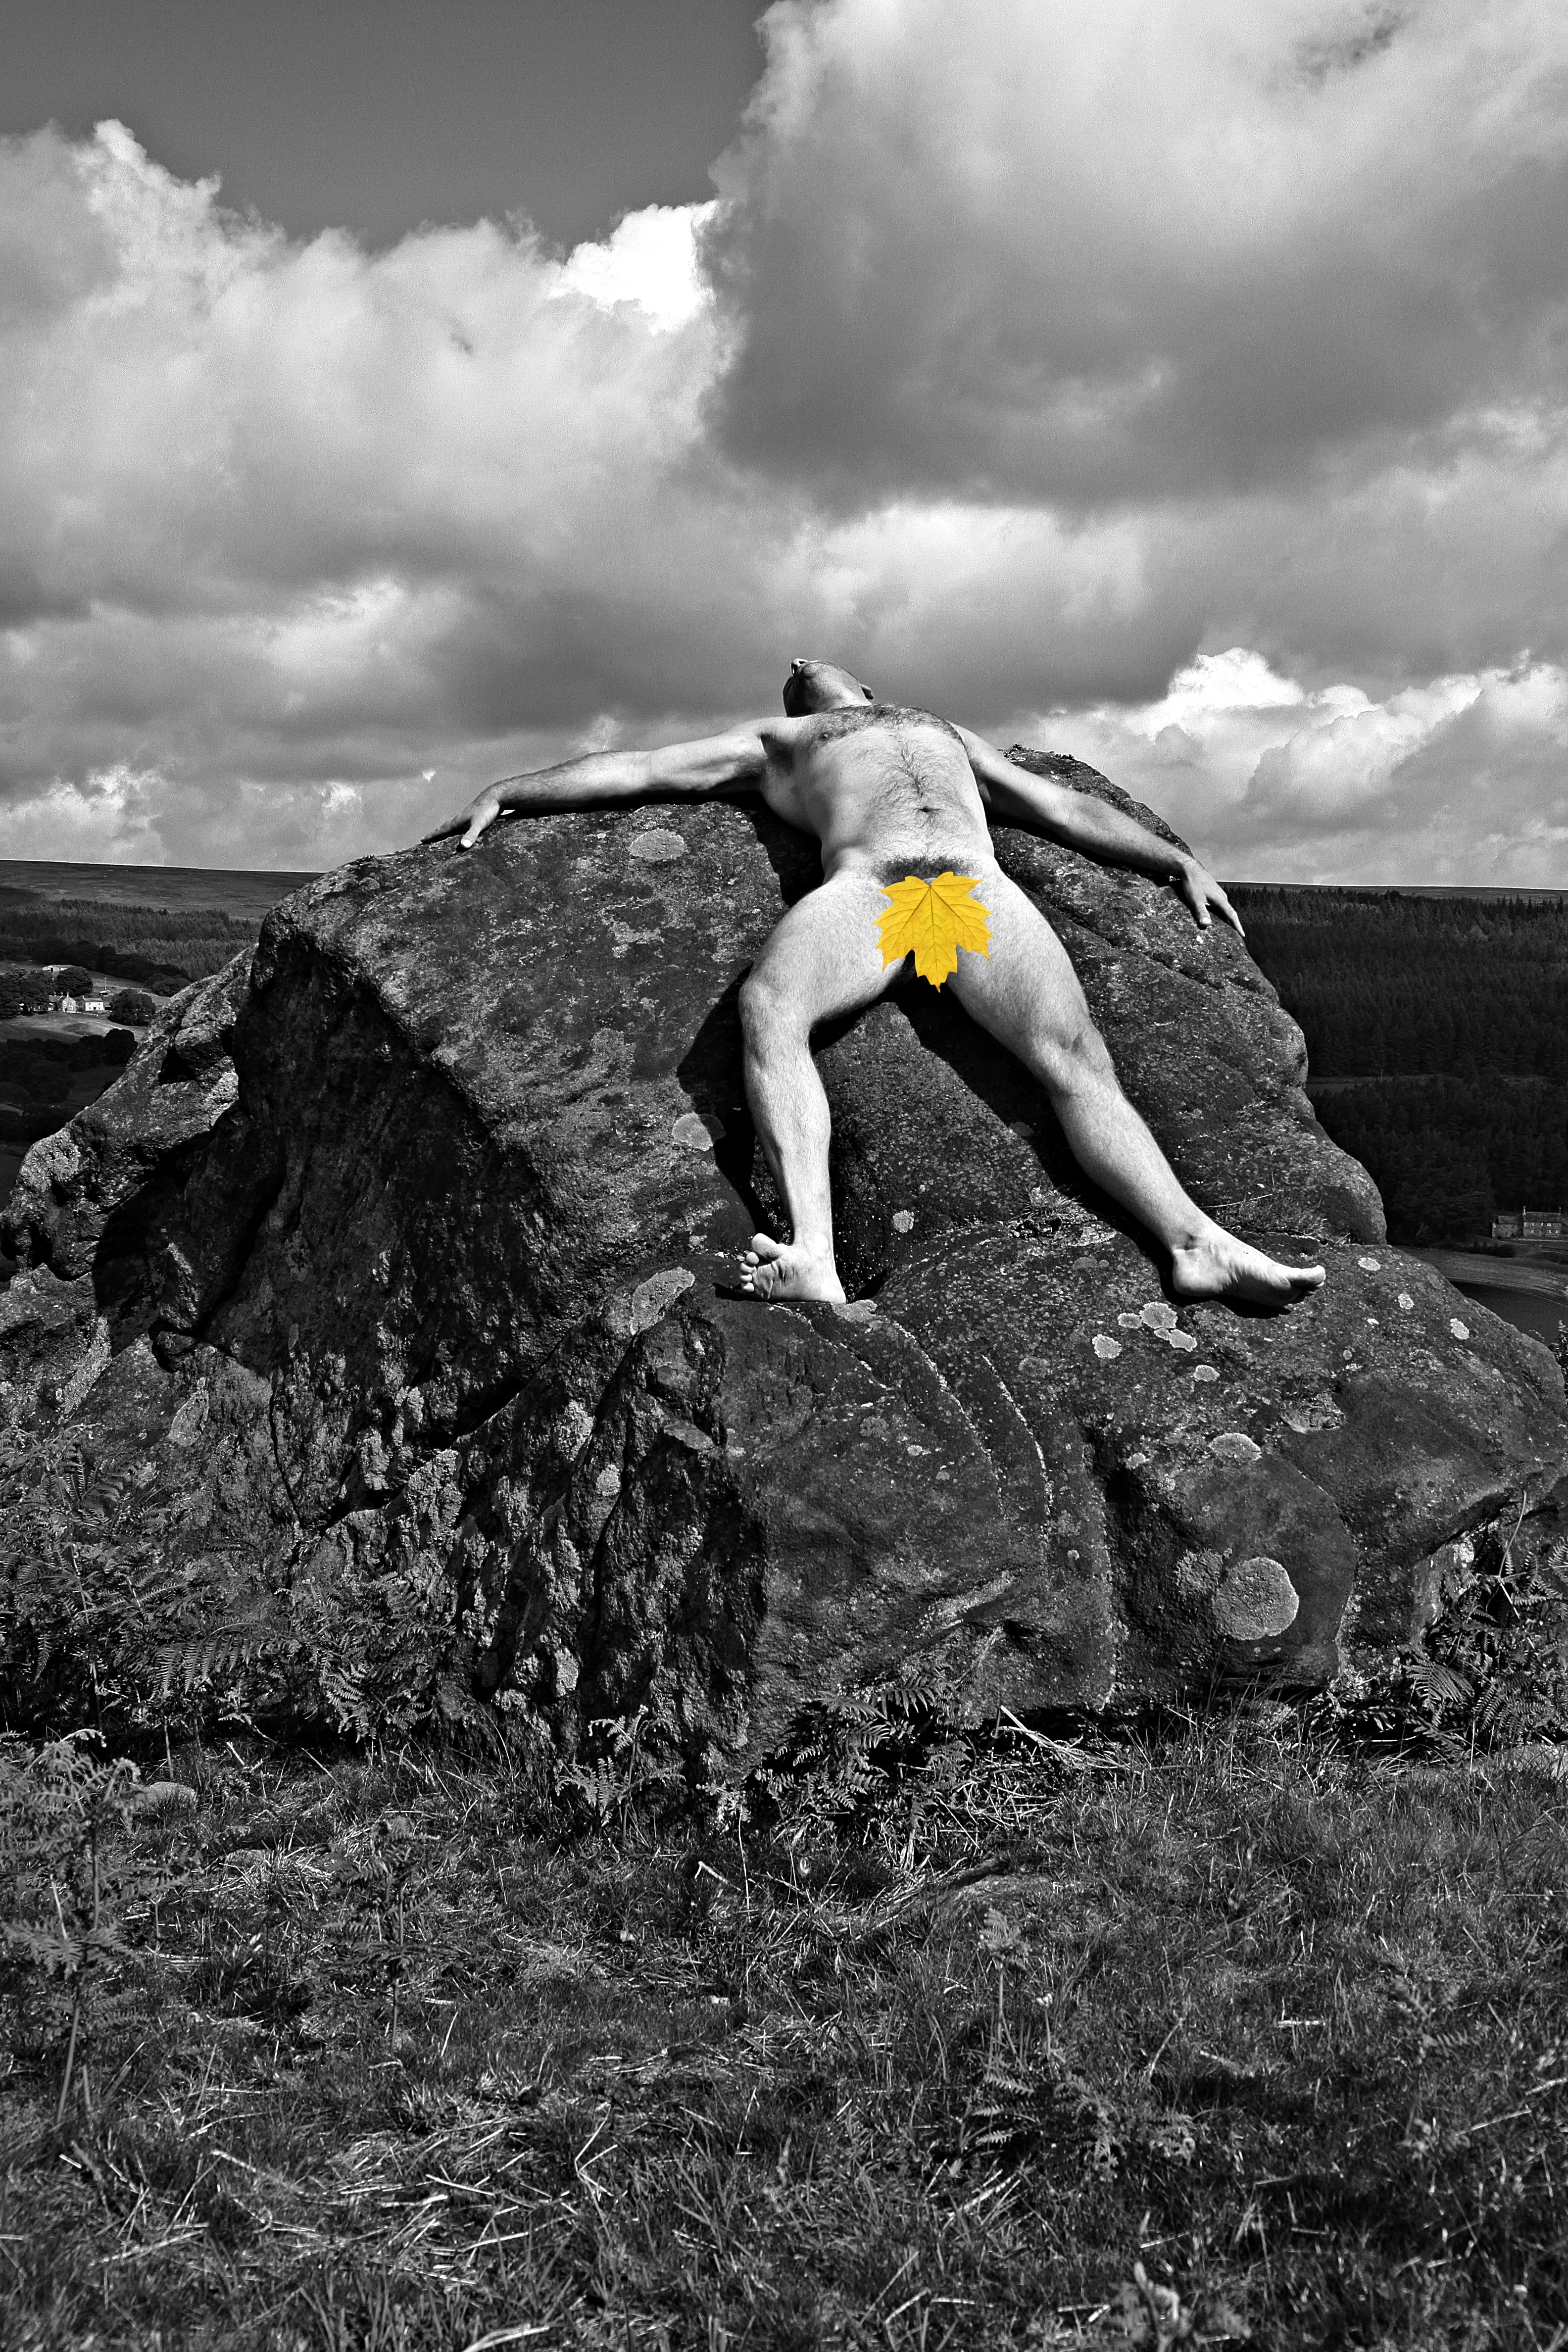
nude, male, People in nature, photograph, rock, photography, black and white, sky, monochrome photography, stock photography, recreation, adventure, hill, landscape, formation